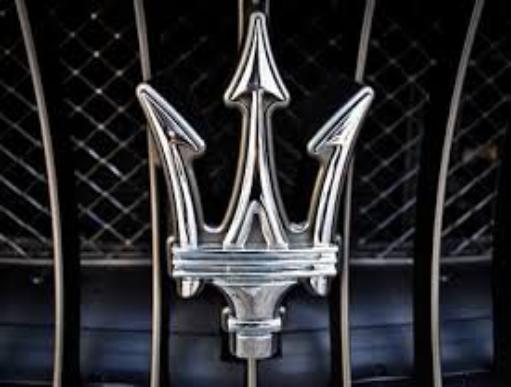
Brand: Maserati
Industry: Transportation